Tekla Griebel-Wandall

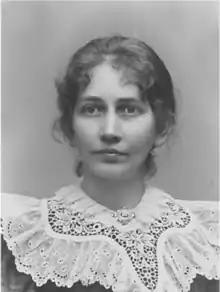
Tekla Griebel-Wandall (1896)

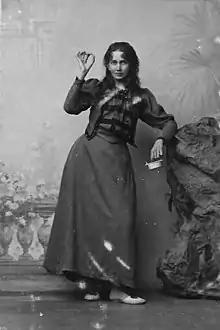
Tekla Griebel-Wandall (1896)

Tekla Griebel was born in Randers, Denmark, the daughter of Theodor Johan Heinrich Griebel (1829–1900) and teacher Camilla Joachimine Andresen (1829–91). She began her musical studies at the age of seven, taking piano lessons from her father. Later she took singing lessons, and at the age of fifteen, she was admitted to Draw School for Women where she studied to be a figurative artist. However, she was more interested in music, and in 1886 she wrote her first opera "Don Juan de Marana" (eventually performed in 1931).